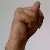
The image shows a hand gesture representing the letter 'N' in Indian Sign Language.